The Villagers

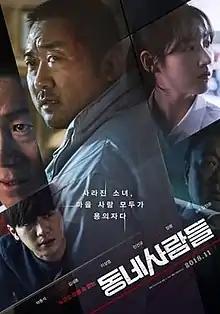
Theatrical release poster

The Villagers is a 2018 South Korean action thriller film directed by Lim Jin-sun, starring Ma Dong-seok and Kim Sae-ron (in her final film appearance during her lifetime). It was released on November 7, 2018.